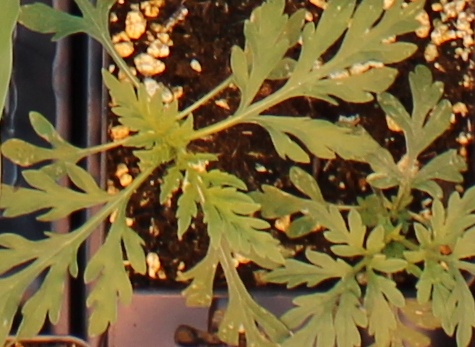
Label: Ragweed